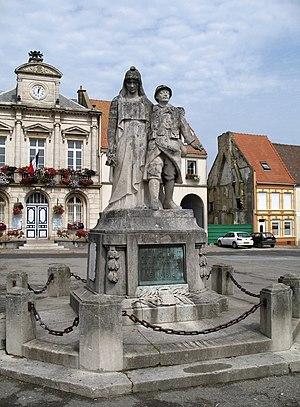
Guînes (Département du Pas-de-Calais, France): monument aux morts